Walter Ayles

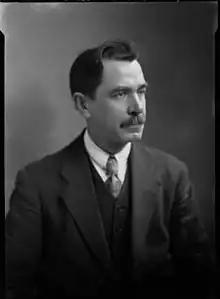
Ayles in 1927 by Lafayette © National Portrait Gallery

Walter Henry Ayles (24 March 1879 – 6 July 1953) was a British Labour Party politician who served as a Member of Parliament (MP) for 11 years between 1923 and 1953.